Republic of Korea Armed Forces

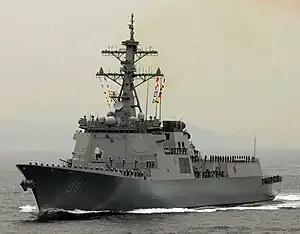
ROK Navy ROKS "Sejong the Great" (DDG 991), a "Sejong the Great"-class guided-missile destroyer

Command over the ROK Armed Forces is established in the Constitution. The President is the Commander-in-Chief Forces "ex officio". The military authority runs from the President to the Minister of National Defense, who is often to be (but not legally bound to be) a retired four-star general. The President and Minister of National Defense are in charge of the entire military establishment, maintaining civilian control of the military. The Minister of National Defense, by order of the President, takes charge of military affairs, and supervises the Chairman of the Joint Chiefs of Staff and the chief of staff of each service of the Armed Forces.